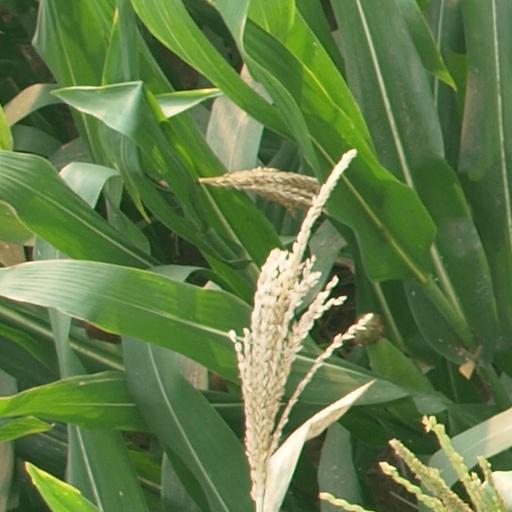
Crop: maize; corn